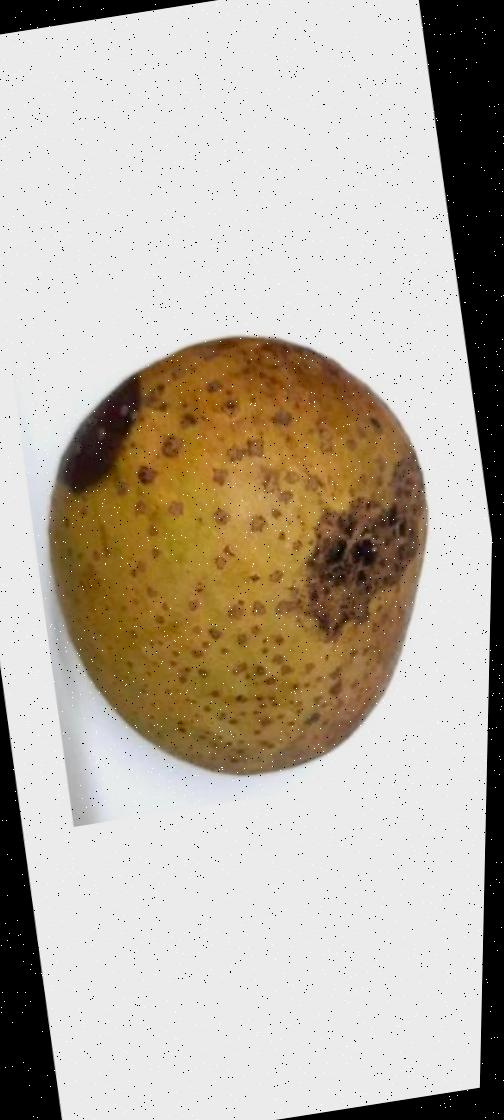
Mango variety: Gourmoti